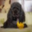
Label: dog